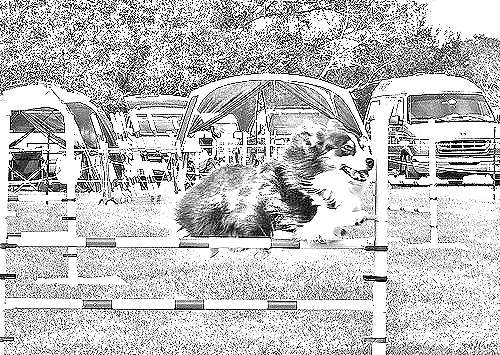
Portrait style: Sketch Portrait